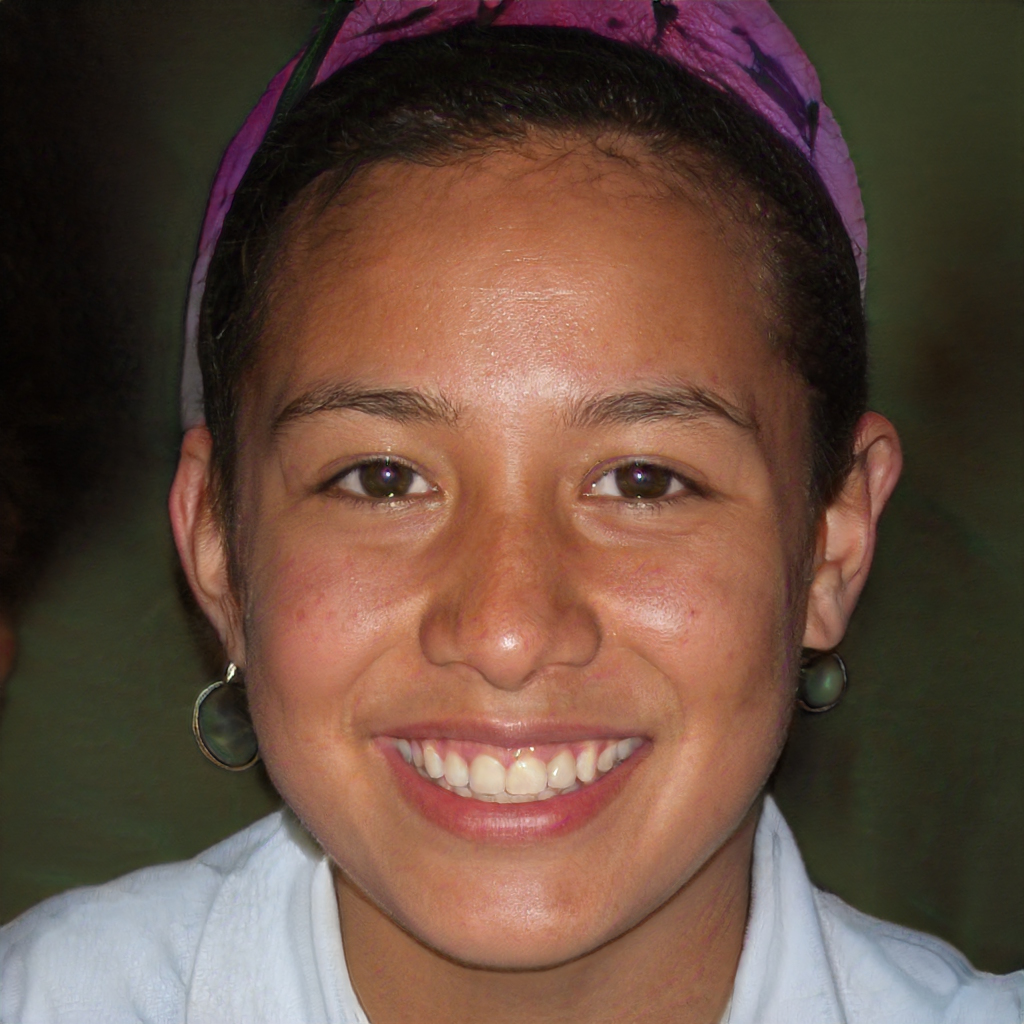
Gender: Female